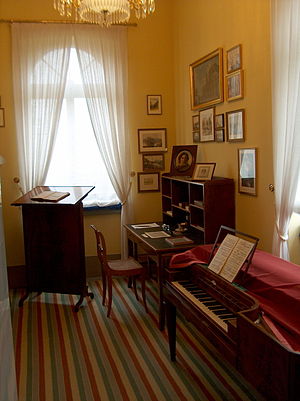
Felix Mendelssohn / Biografi / Karriere / Leipzig og Berlin
Felix Mendelssohns arbejdsværelse i Leipzig
room furnished in early nineteenth century style, with striped runner on floor; walls painted peach and wall on right hung with small pictures; in the right foreground a square piano, in left rear before a window a reading stand, in right rear a desk, all in dark wood
Jakob Ludwig Felix Mendelssohn Bartholdy var en tysk komponist, pianist, organist og dirigent fra den tidlige romantiske periode.